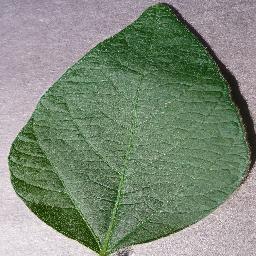
Label: Soybean___healthy